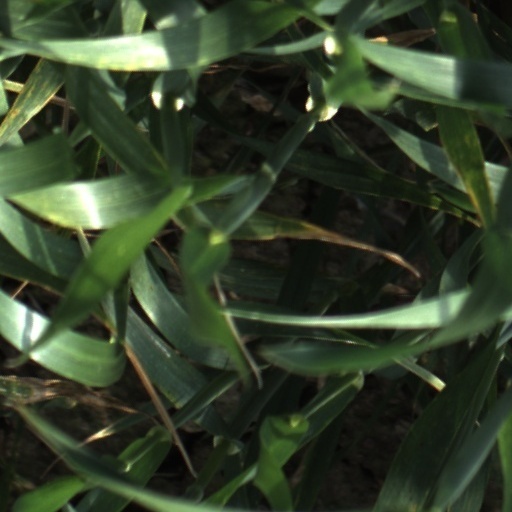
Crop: wheat